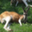
Label: kangaroo